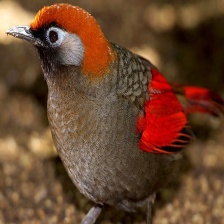
Species: RED TAILED THRUSH
Scientific name: NEOCOSSYPHUS RUFUS